James R. Wasson

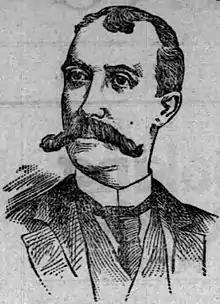
"The Evening Item" (Richmond, Indiana), December 14, 1894

James Robert Wasson (1847–1923) was a U.S. Army officer hired by the Meiji government of the Empire of Japan as a foreign advisor and later as officer in the fledgling Imperial Japanese Army. He is noted as the first non-Japanese to be honored with the Order of the Rising Sun.